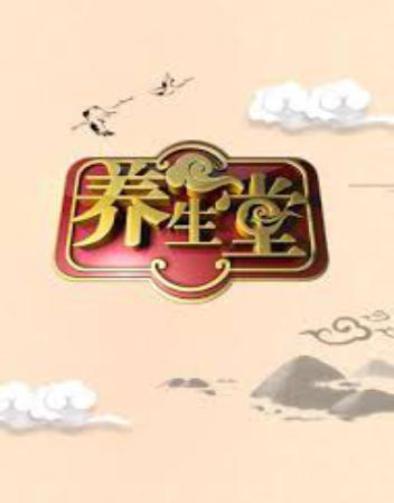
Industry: Medical